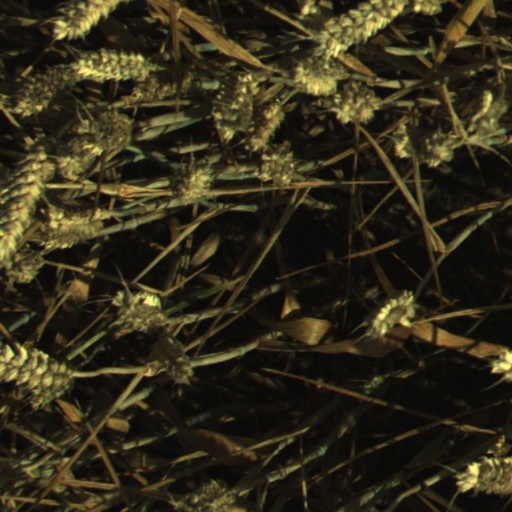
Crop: wheat